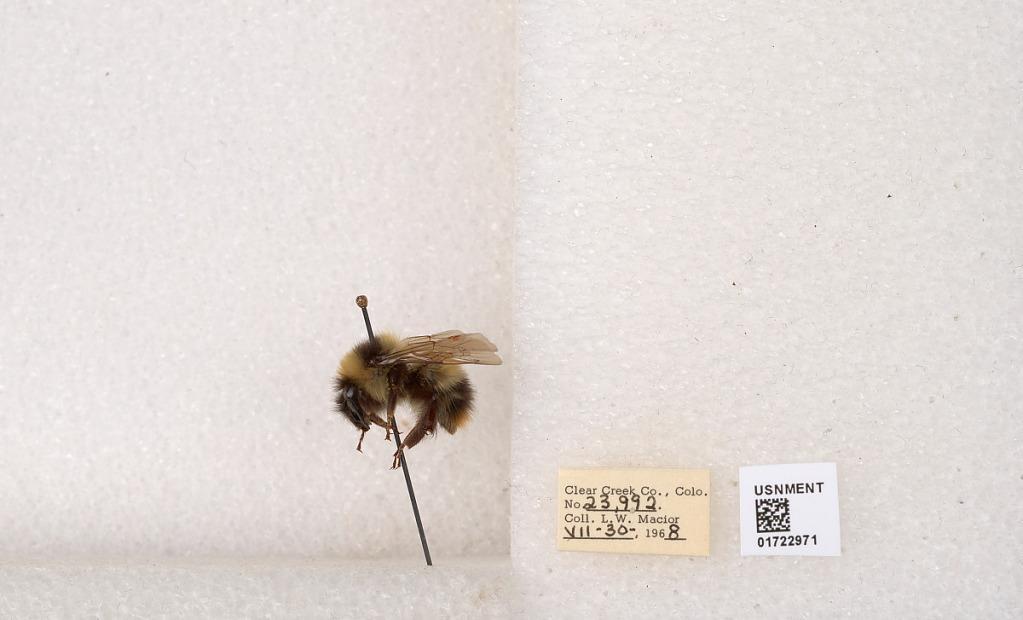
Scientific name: Bombus kirbyellus
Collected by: L. Macior
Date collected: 1968-7-30
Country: United States
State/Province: Colorado
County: Clear Creek
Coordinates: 39.6891, -105.644